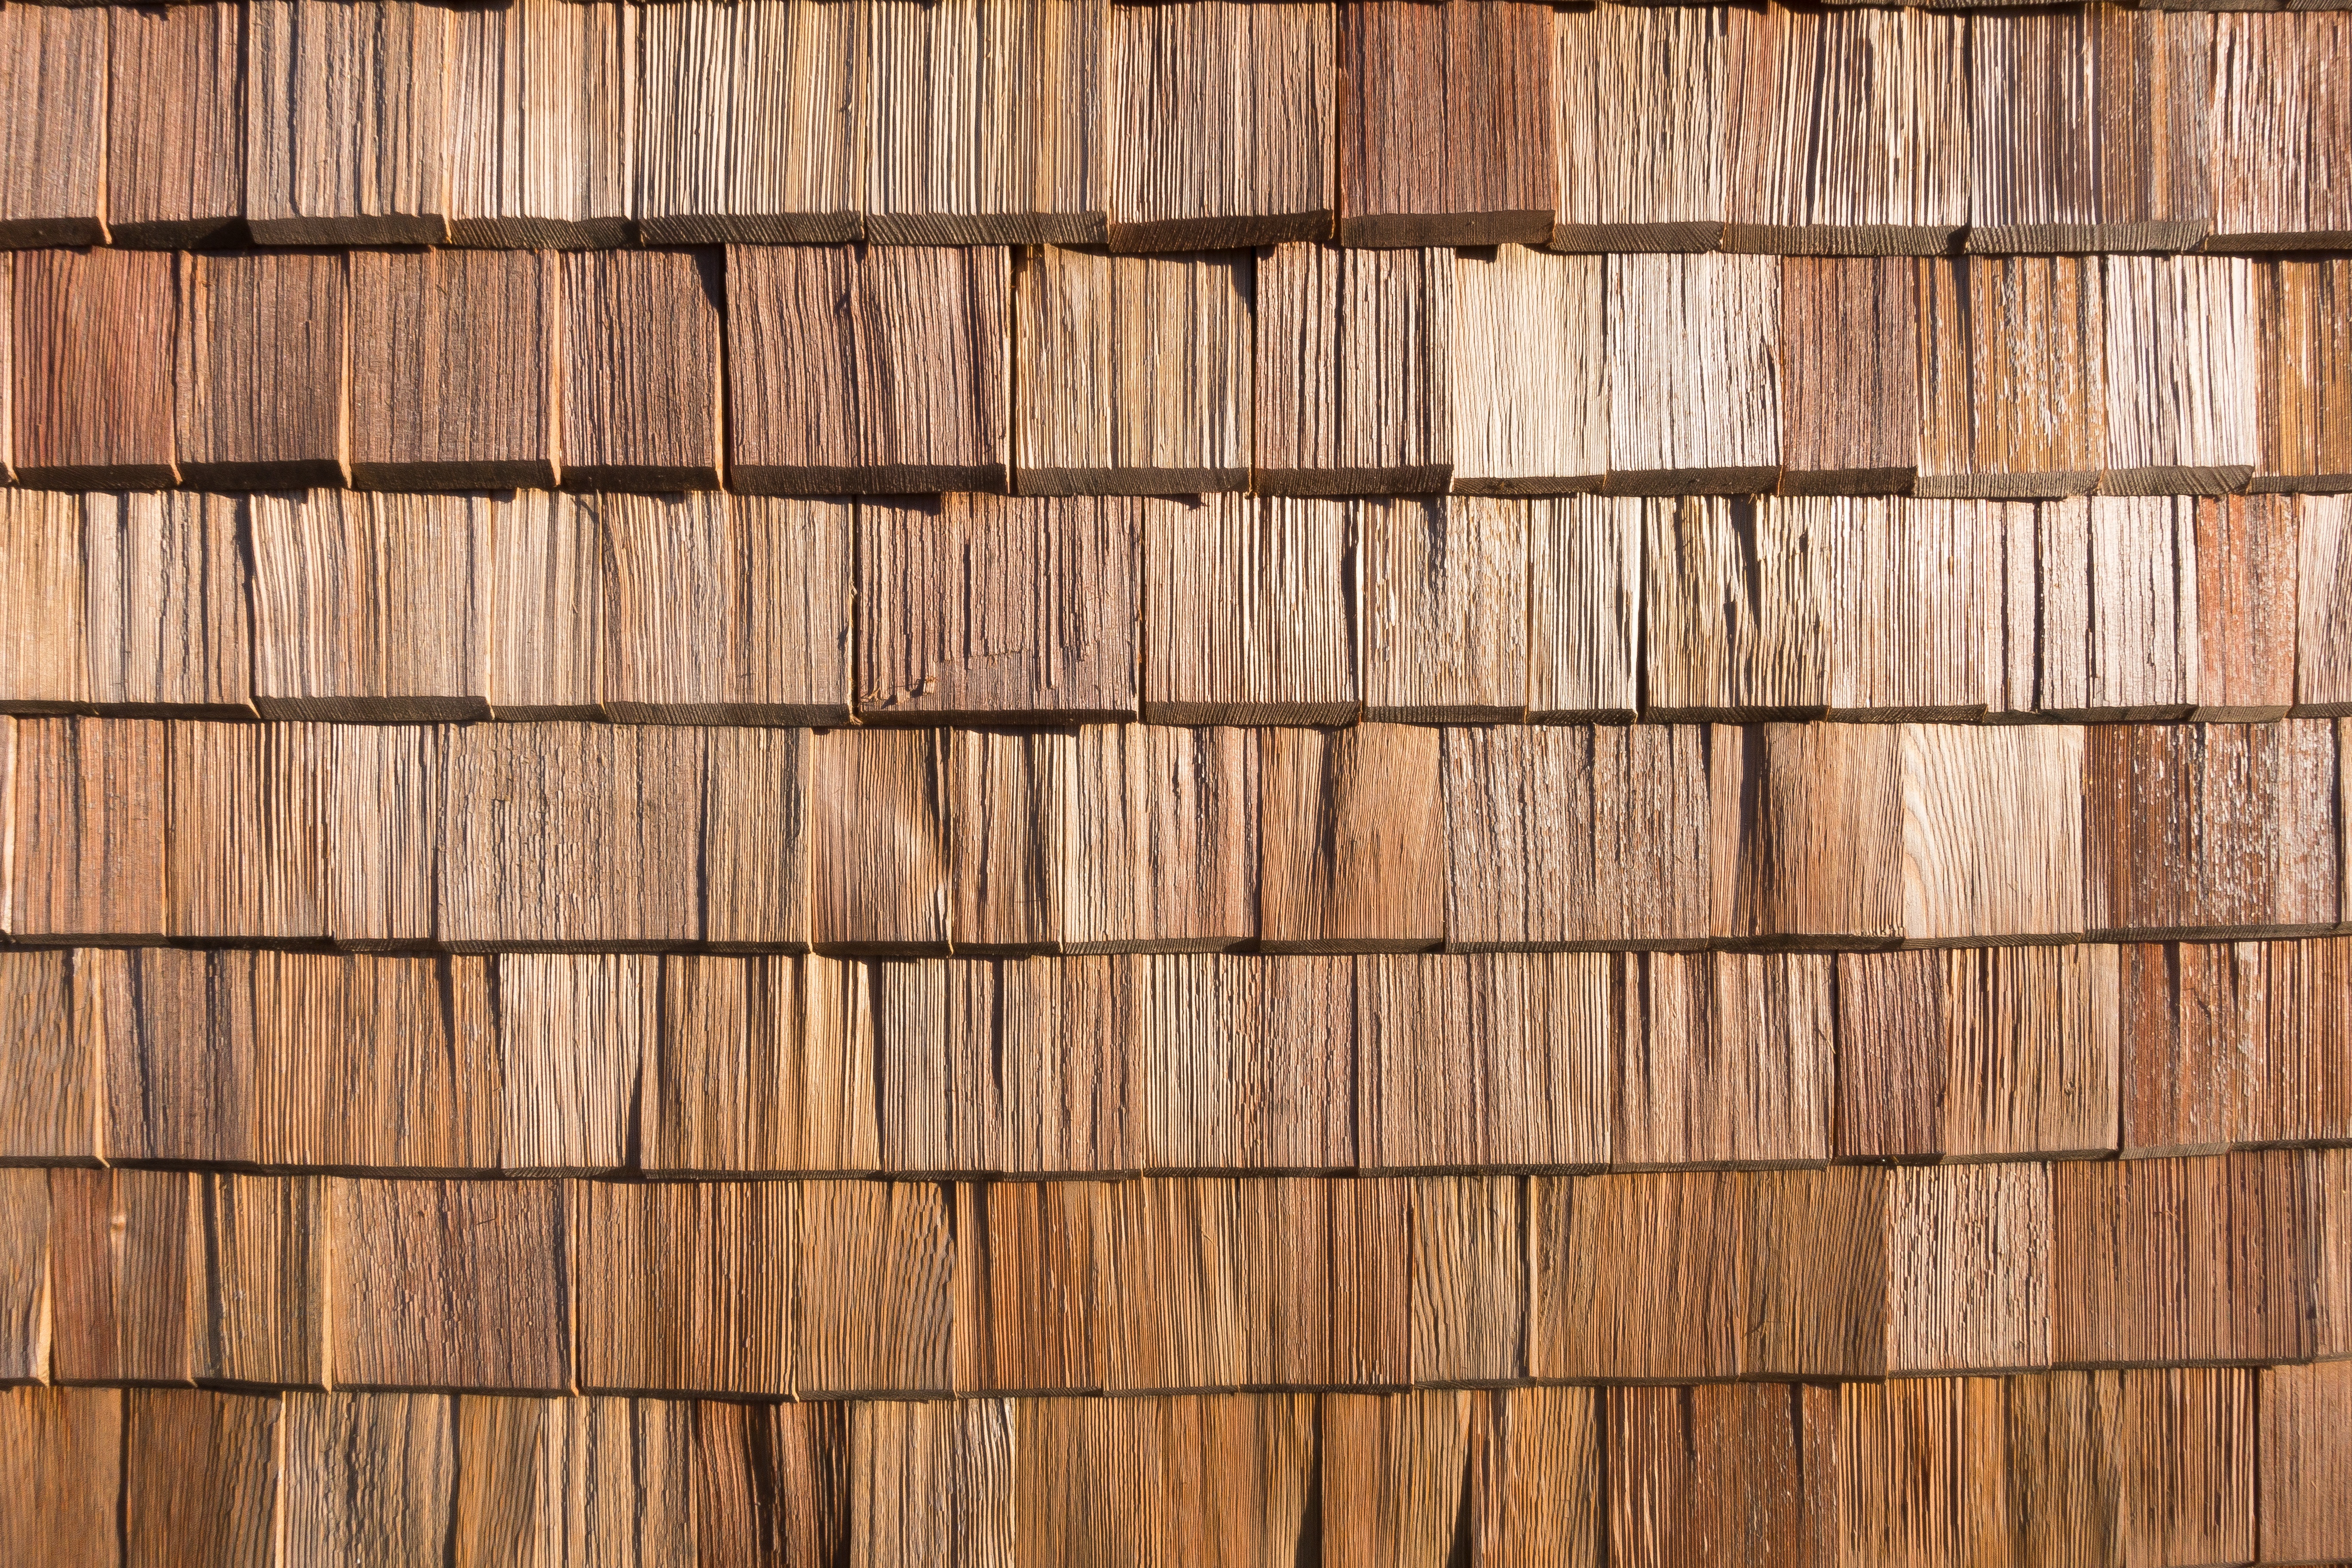
structure, wood, grain, texture, plank, floor, building, home, wall, facade, lumber, shingle, wood shingle, woods, background, hardwood, panel, fund, flooring, wood flooring, facade cladding, laminate flooring, wood stain